Progressive music

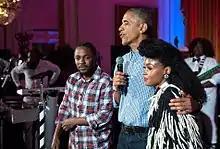
Progressive rapper Kendrick Lamar (left) alongside President Barack Obama (center) and prog-soul singer-songwriter Janelle Monáe, 2016

Tangerine Dream's 1974 album "Phaedra", recorded with a Moog sequencer, was described as "an early masterpiece of progressive electronic music" by "Rolling Stone". In house music, a desire to define precise stylistic strands and taste markets saw the interposition of prefixes like "progressive", "tribal", and "intelligent". According to disc jockey and producer Carl Craig, the term "progressive" was used in Detroit in the early 1980s in reference to Italian disco. The music was dubbed "progressive" because it drew upon the influence of Giorgio Moroder's Euro disco rather than the disco inspired by the symphonic Philadelphia sound. By 1993, progressive house and trance music had emerged in dance clubs. "Progressive house" was an English style of house distinguished by long tracks, big riffs, mild dub inflections, and multitiered percussion. According to Simon Reynolds, the "'progressive' seemed to signify not just its anti-cheese, nongirly credentials, but its severing of house's roots from gay black disco".